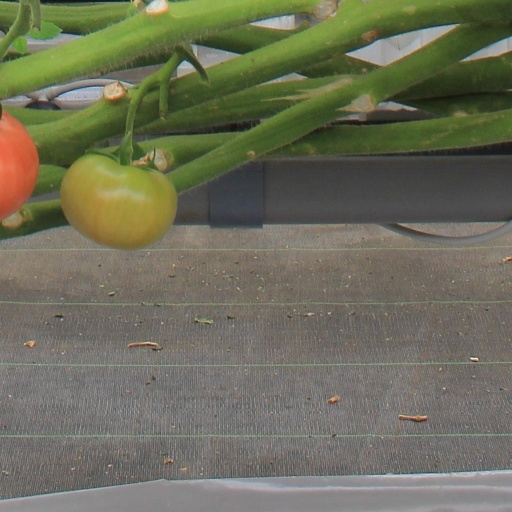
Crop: tomato